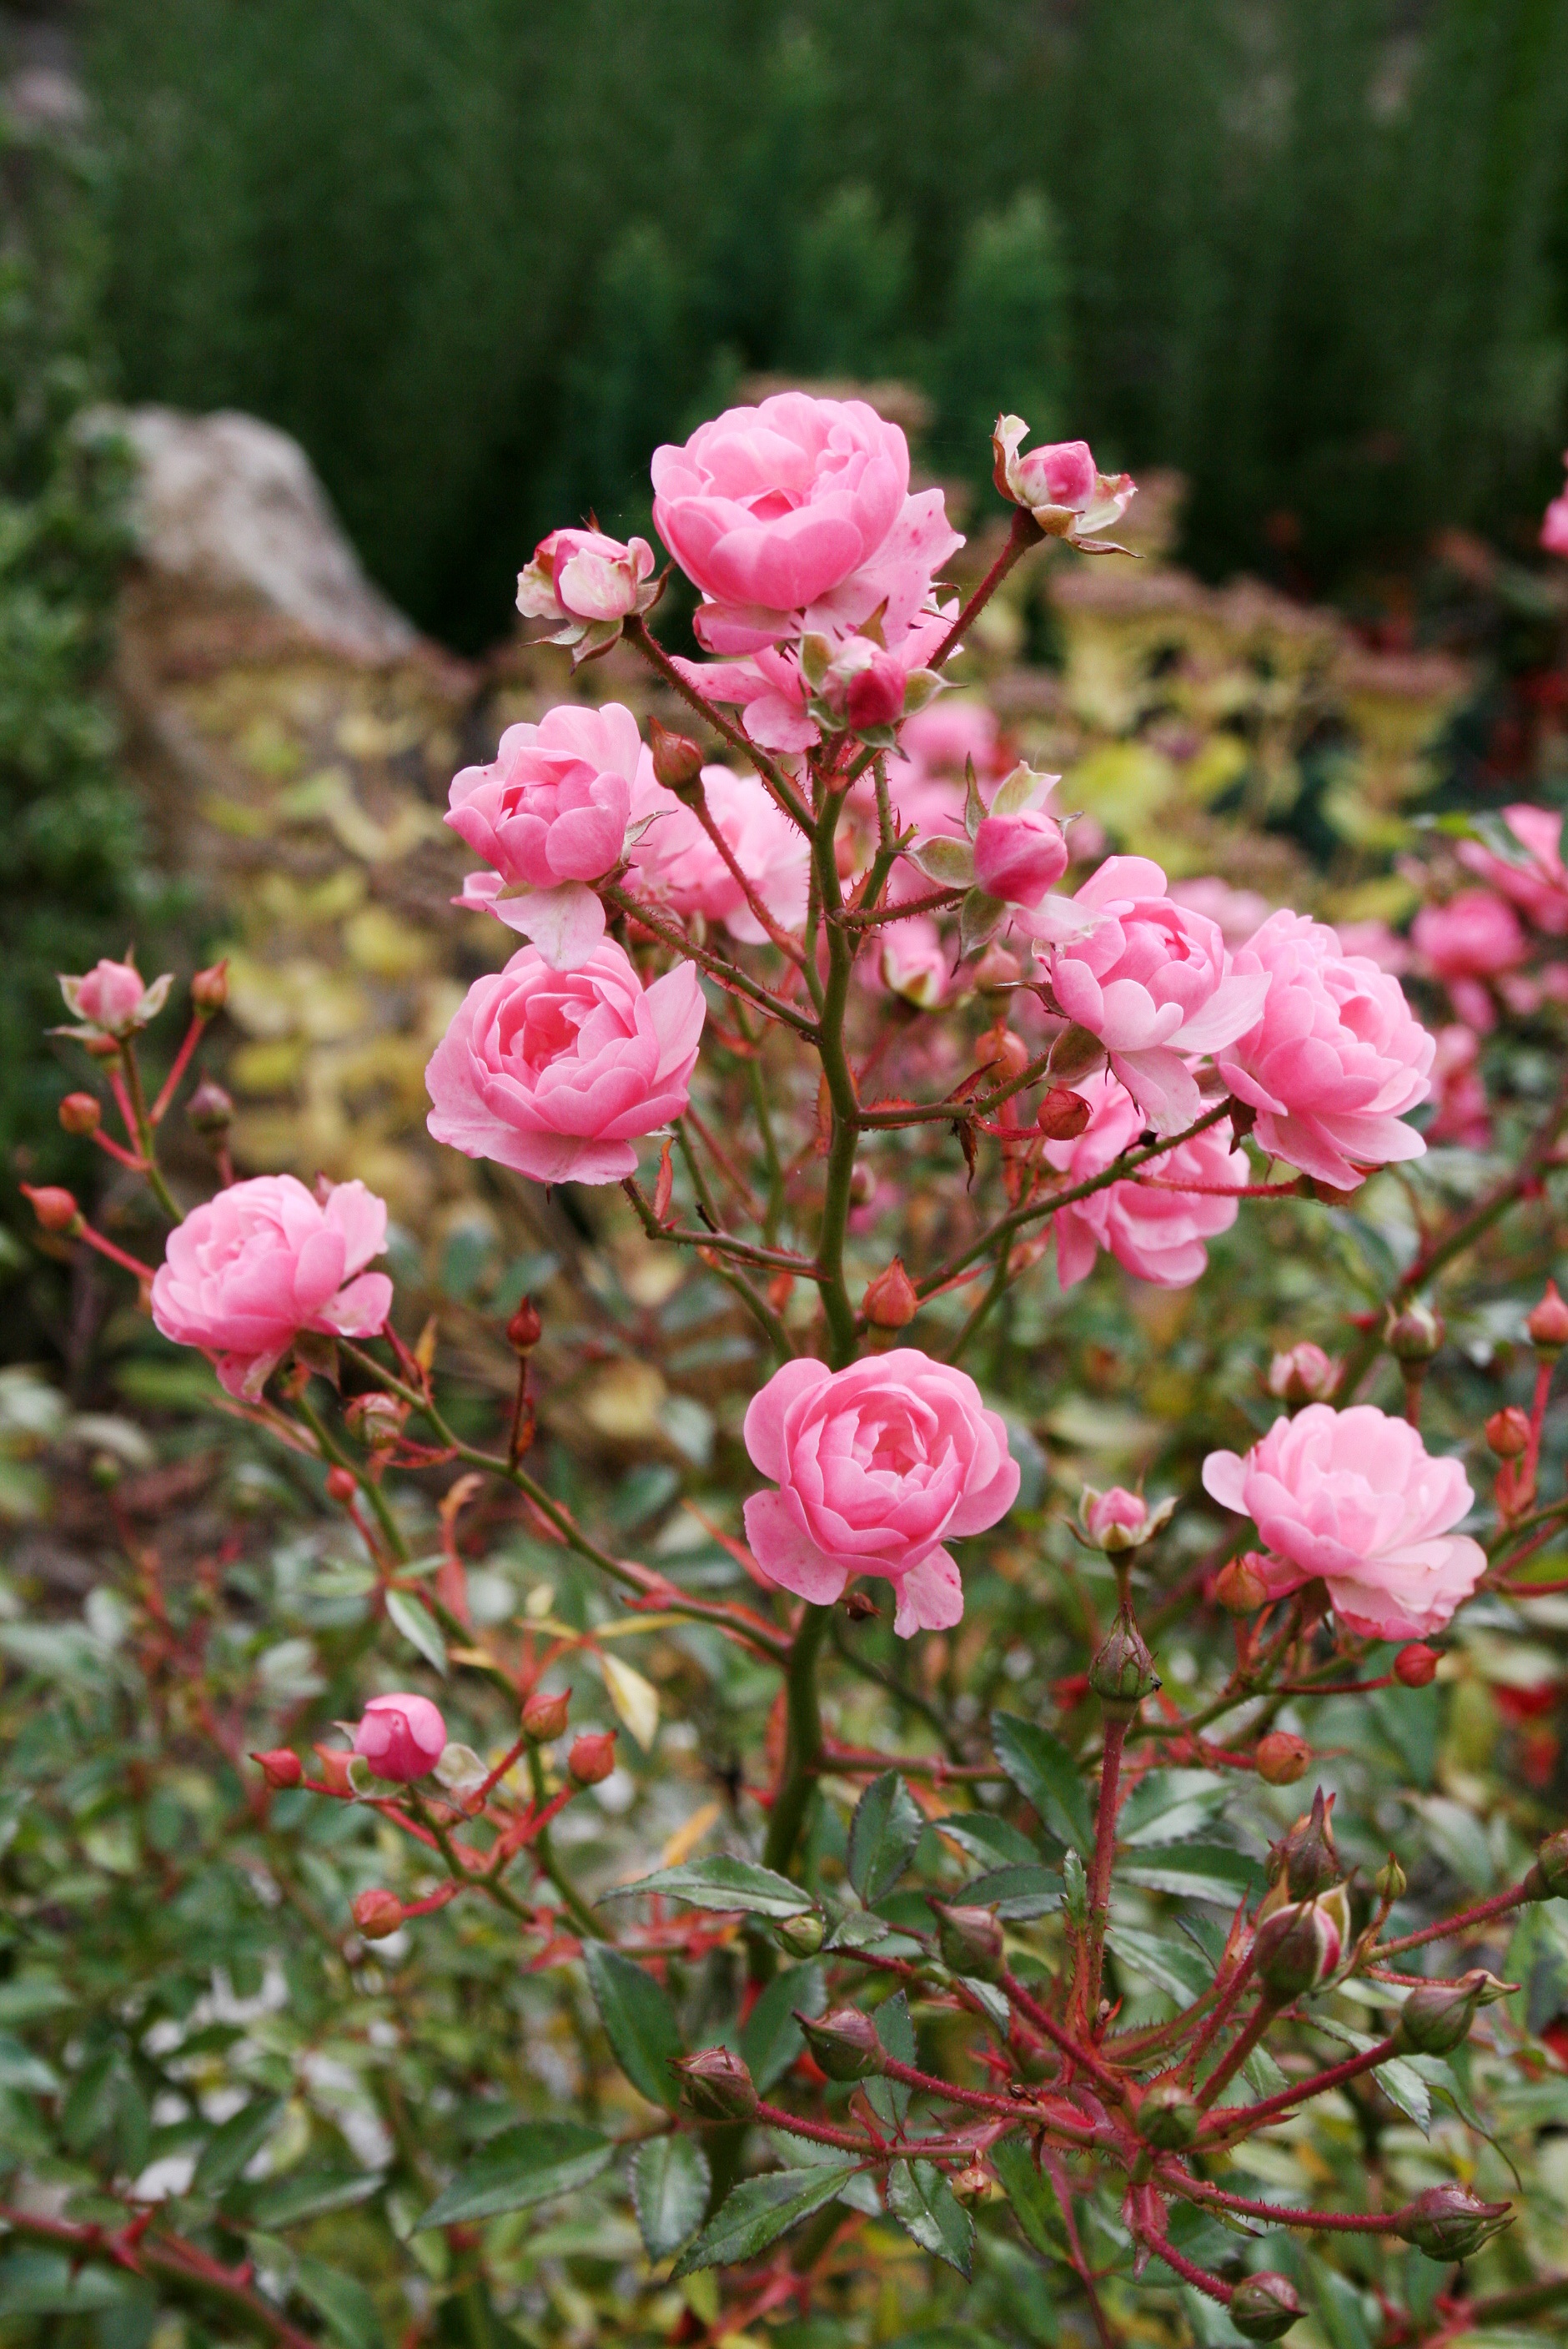
nature, blossom, plant, flower, bloom, rose, botany, pink, shrub, floribunda, flowering plant, garden roses, rose family, garden bush, land plant, rosa rubiginosa, rosa wichuraiana